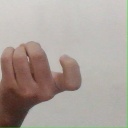
अक्षर: ज